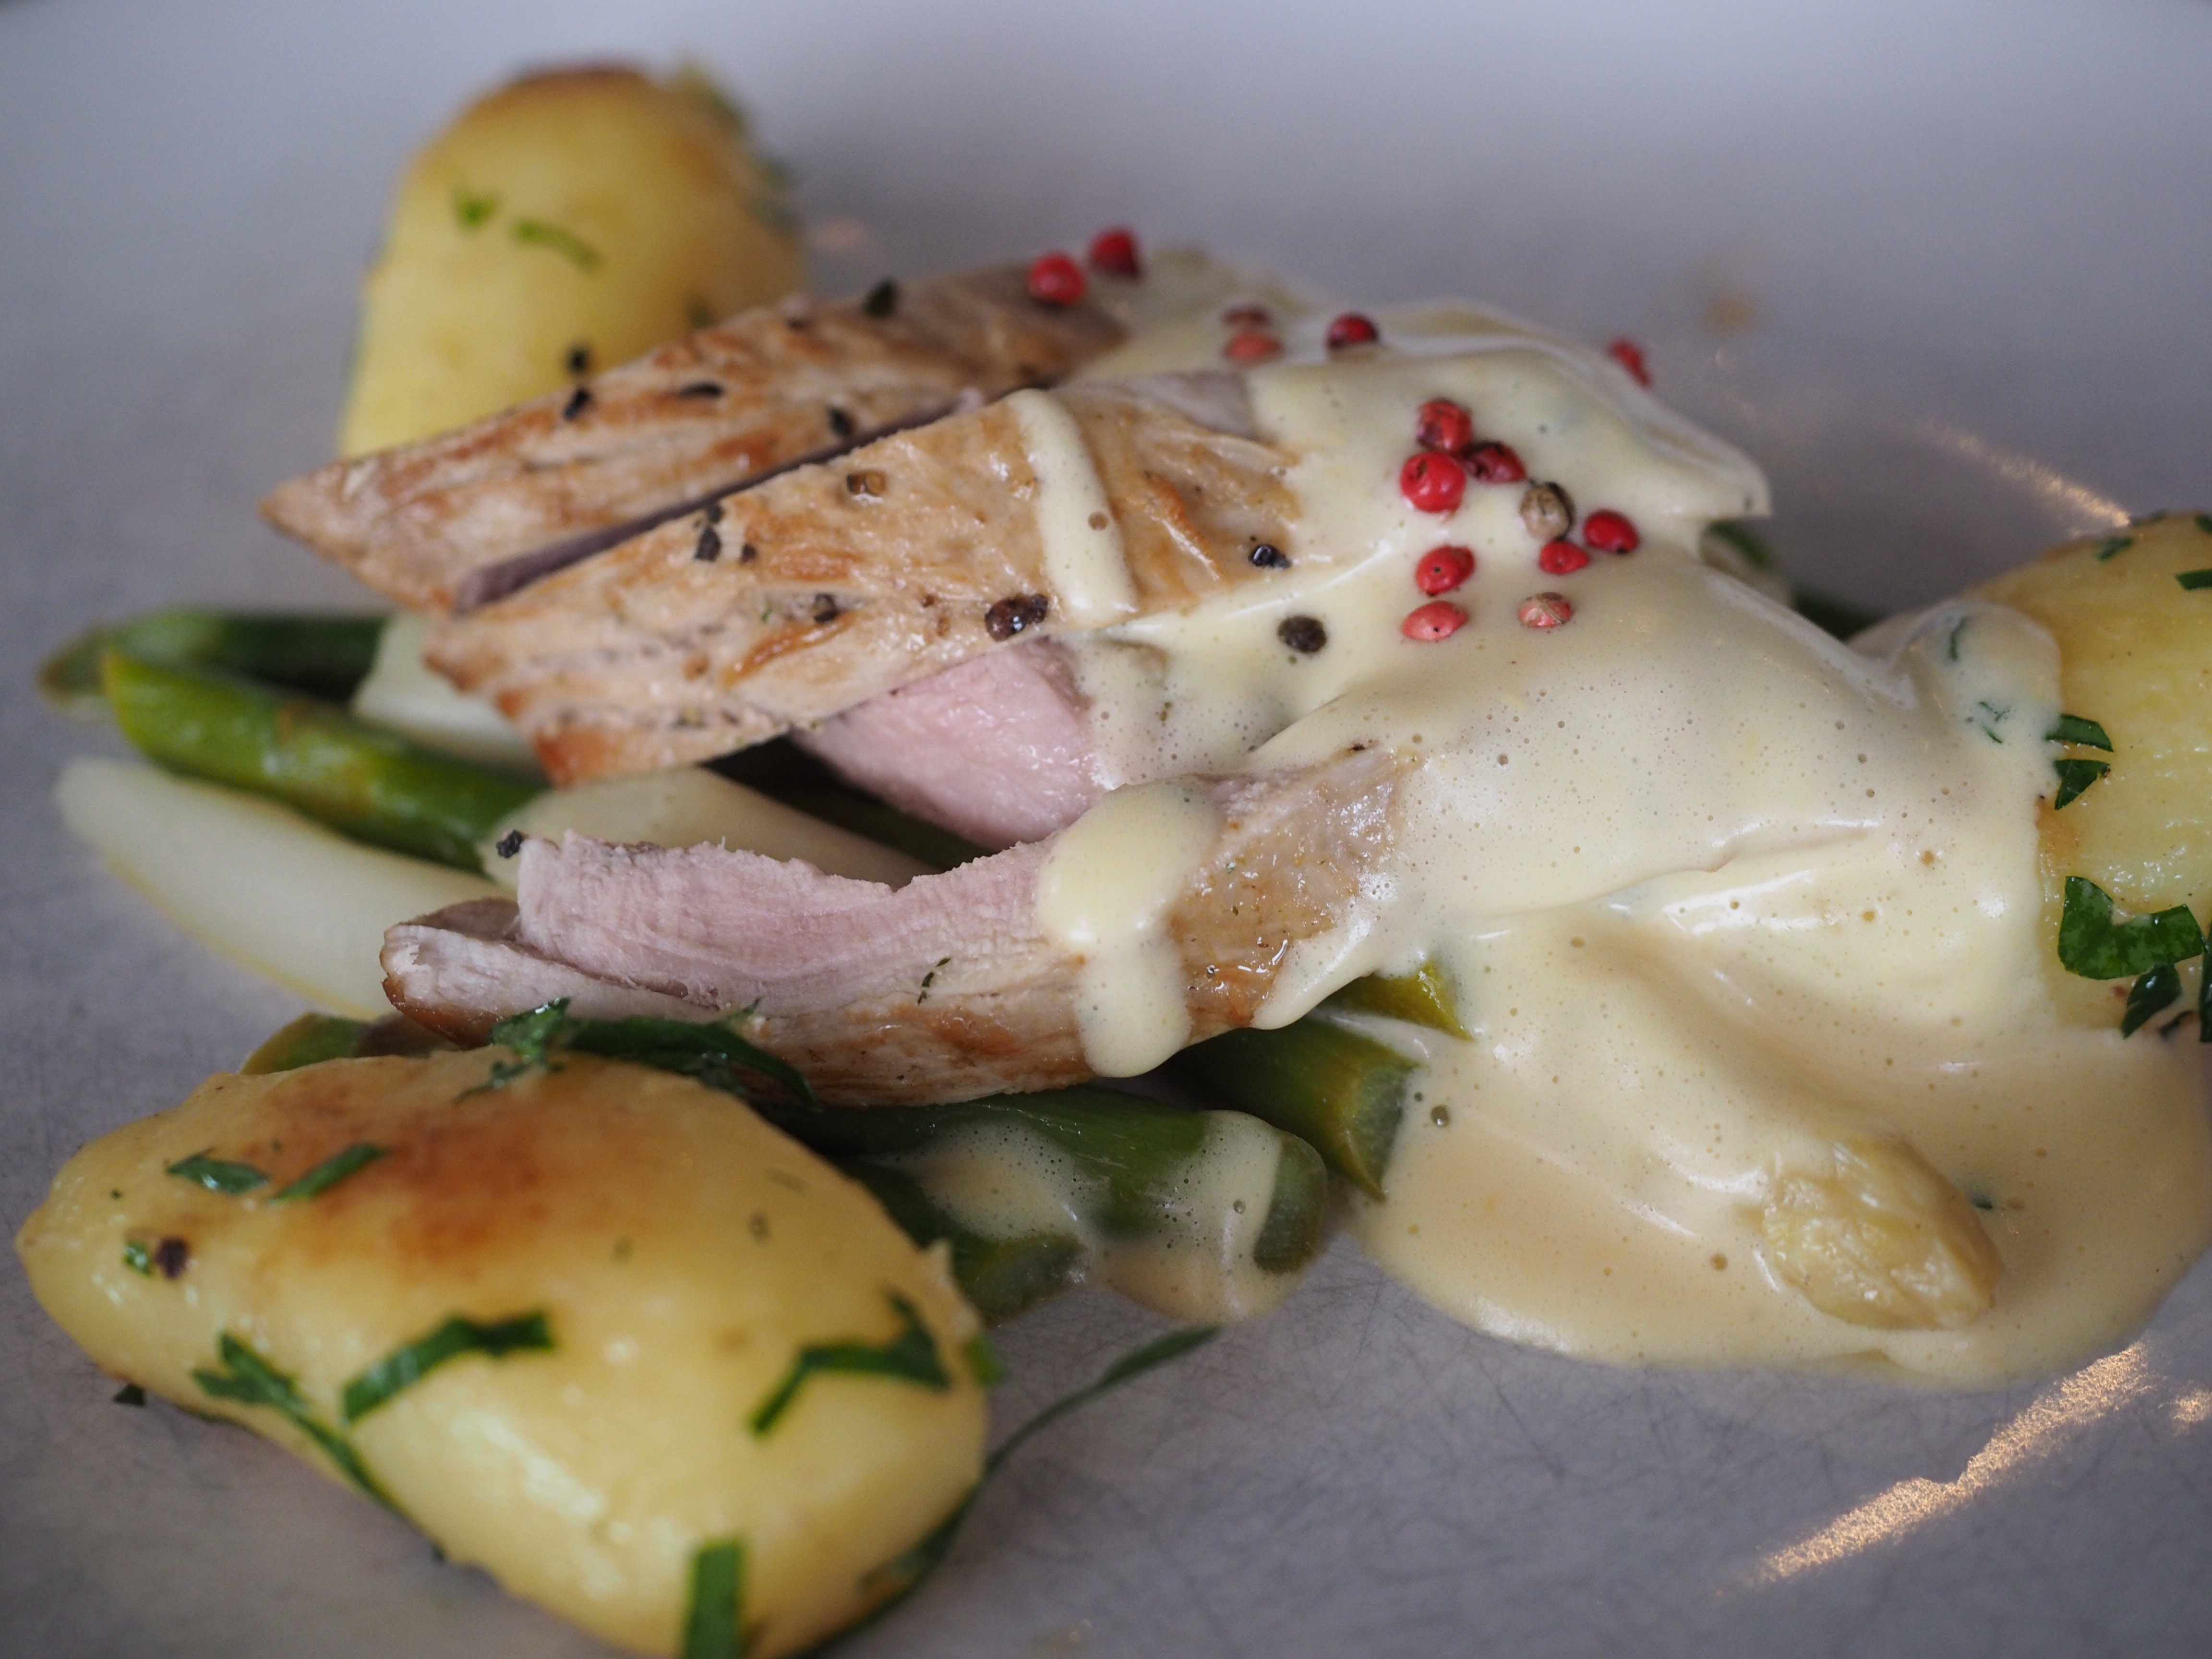
dish, meal, food, pepper, produce, vegetable, fish, breakfast, eat, meat, cuisine, eggs benedict, asparagus, red pepper, salt potatoes, green asparagus, favorite dish, pork tenderloin, crispy pork, asparagus sauce